Worcester County, Massachusetts

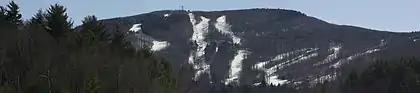
Mount Wachusett, the highest point in Worcester County

Worcester County is a county in the U.S. state of Massachusetts. At the 2020 census, the population was 862,111, making it the second-most populous county in Massachusetts. Being 1,510.6 square miles of land area, it is the largest county in Massachusetts by geographic area. The largest city and traditional shire town is Worcester. Worcester County is part of the Worcester, MA–CT metropolitan statistical area and the Boston-Worcester-Providence combined statistical area.